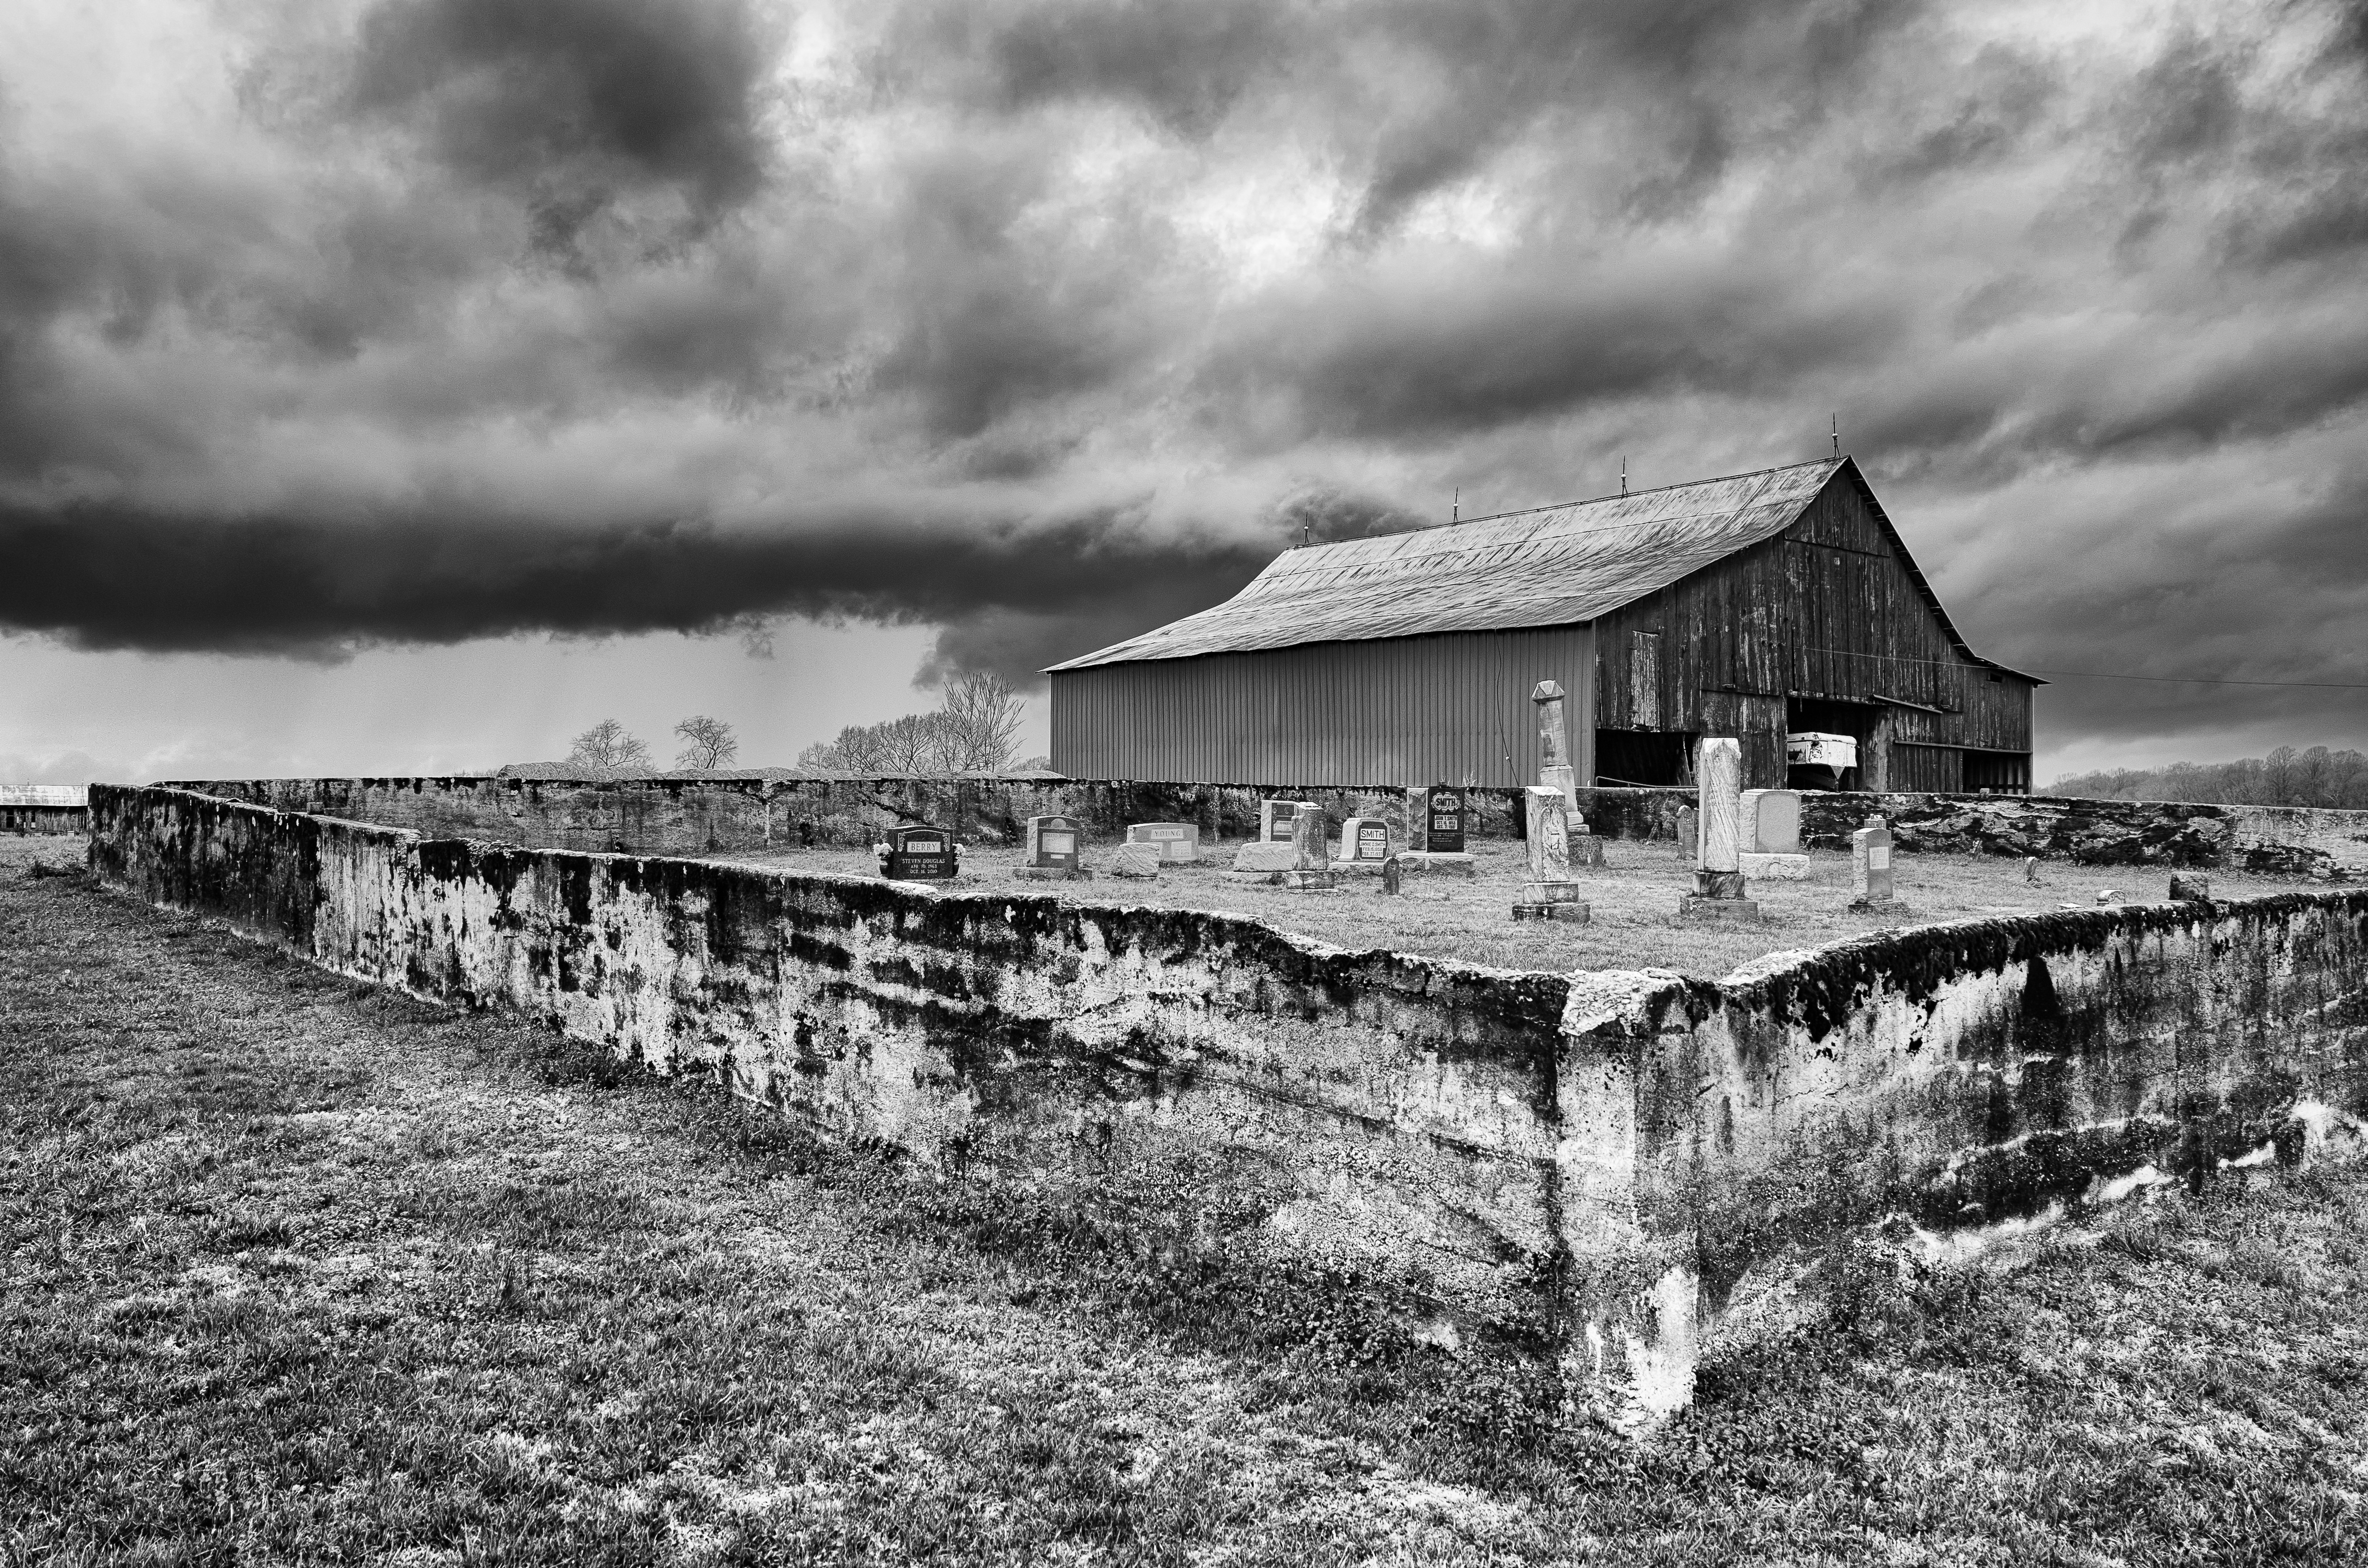
landscape, grass, outdoor, black and white, track, white, field, farm, meadow, countryside, house, barn, country, transport, shack, rural, scenic, cemetery, monochrome, farmland, graveyard, clouds, ruins, rural area, monochrome photography, ancient history